John Gregory (moralist)

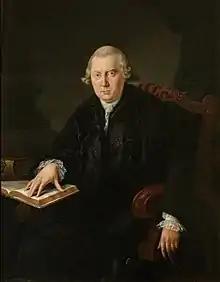
Portrait of Dr John Gregory, painted by George Chalmers.

In what would become his most famous publication, Gregory wrote " A Father's Legacy to his Daughters" after the death of his wife in 1761 to honour her memory and record her thoughts on female education. Originally Gregory meant only to give the text to his daughters, but his son James published it in 1774; it became a best-seller, going through many editions and translations. In writing this work, he would have been influenced by the celebrated Bluestocking Elizabeth Montagu. She had advised on his daughter's education at his request in 1766. The text advises parents and women on religion, moral conduct, friendship and interactions with men, with a focus on marriage. He suggested that women refrain from exposing any learning that they might have, as this would damage their ability to attract a husband. Mary Wollstonecraft would later attack these principles in "A Vindication of the Rights of Woman" (1792), arguing that Gregory's advice amounted to nothing more than deceit on the part of women.